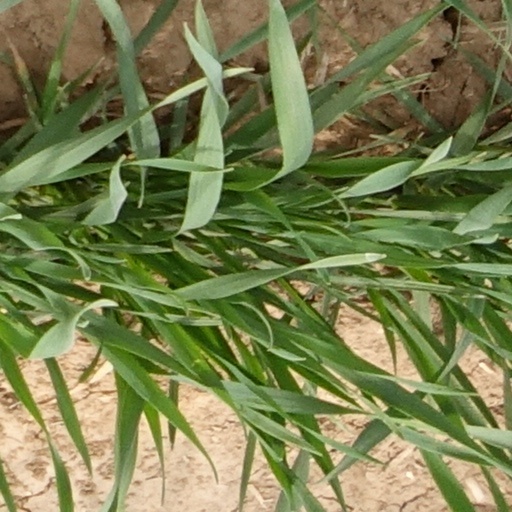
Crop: wheat